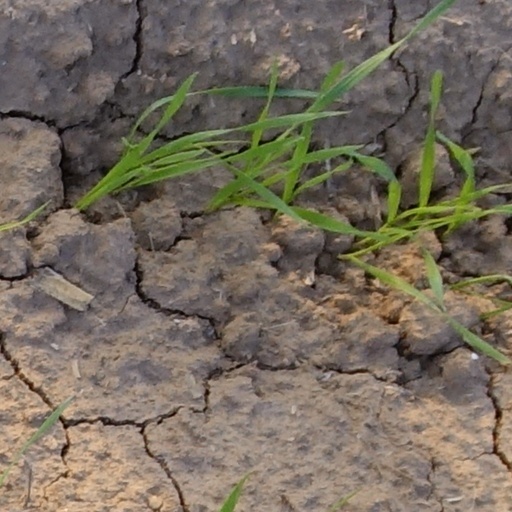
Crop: wheat